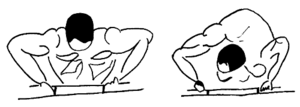
"Varzesh-e Pahlavani, appelé aussi Varzesh-e Bastani, traduit par ""sport antique"" ou ""sport traditionnel""; est un sport national iranien qui consiste en une série de techniques de culturisme et de gymnastique ainsi que de lutte accompagnées par le rythme du tombak. De plus, ce sport accorde une grande importance à l'esprit chevaleresque, à la courtoisie et à la bravoure. Le Varzesh-e Pahlavani est normalement pratiqué dans une zourkhaneh où différents accessoires sont utilisés pour l'entraînement. Les pratiquants de ce sport sont appelés des Pahlavan.